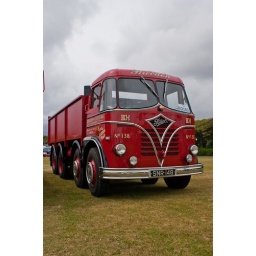
Another old Foden truck with immaculate red paintwork. They had character in those days... but no power steering!